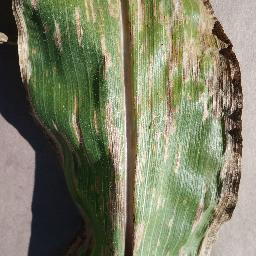
Label: Corn_(Maize)___Gray_Leaf_Spot_(Cercospora)